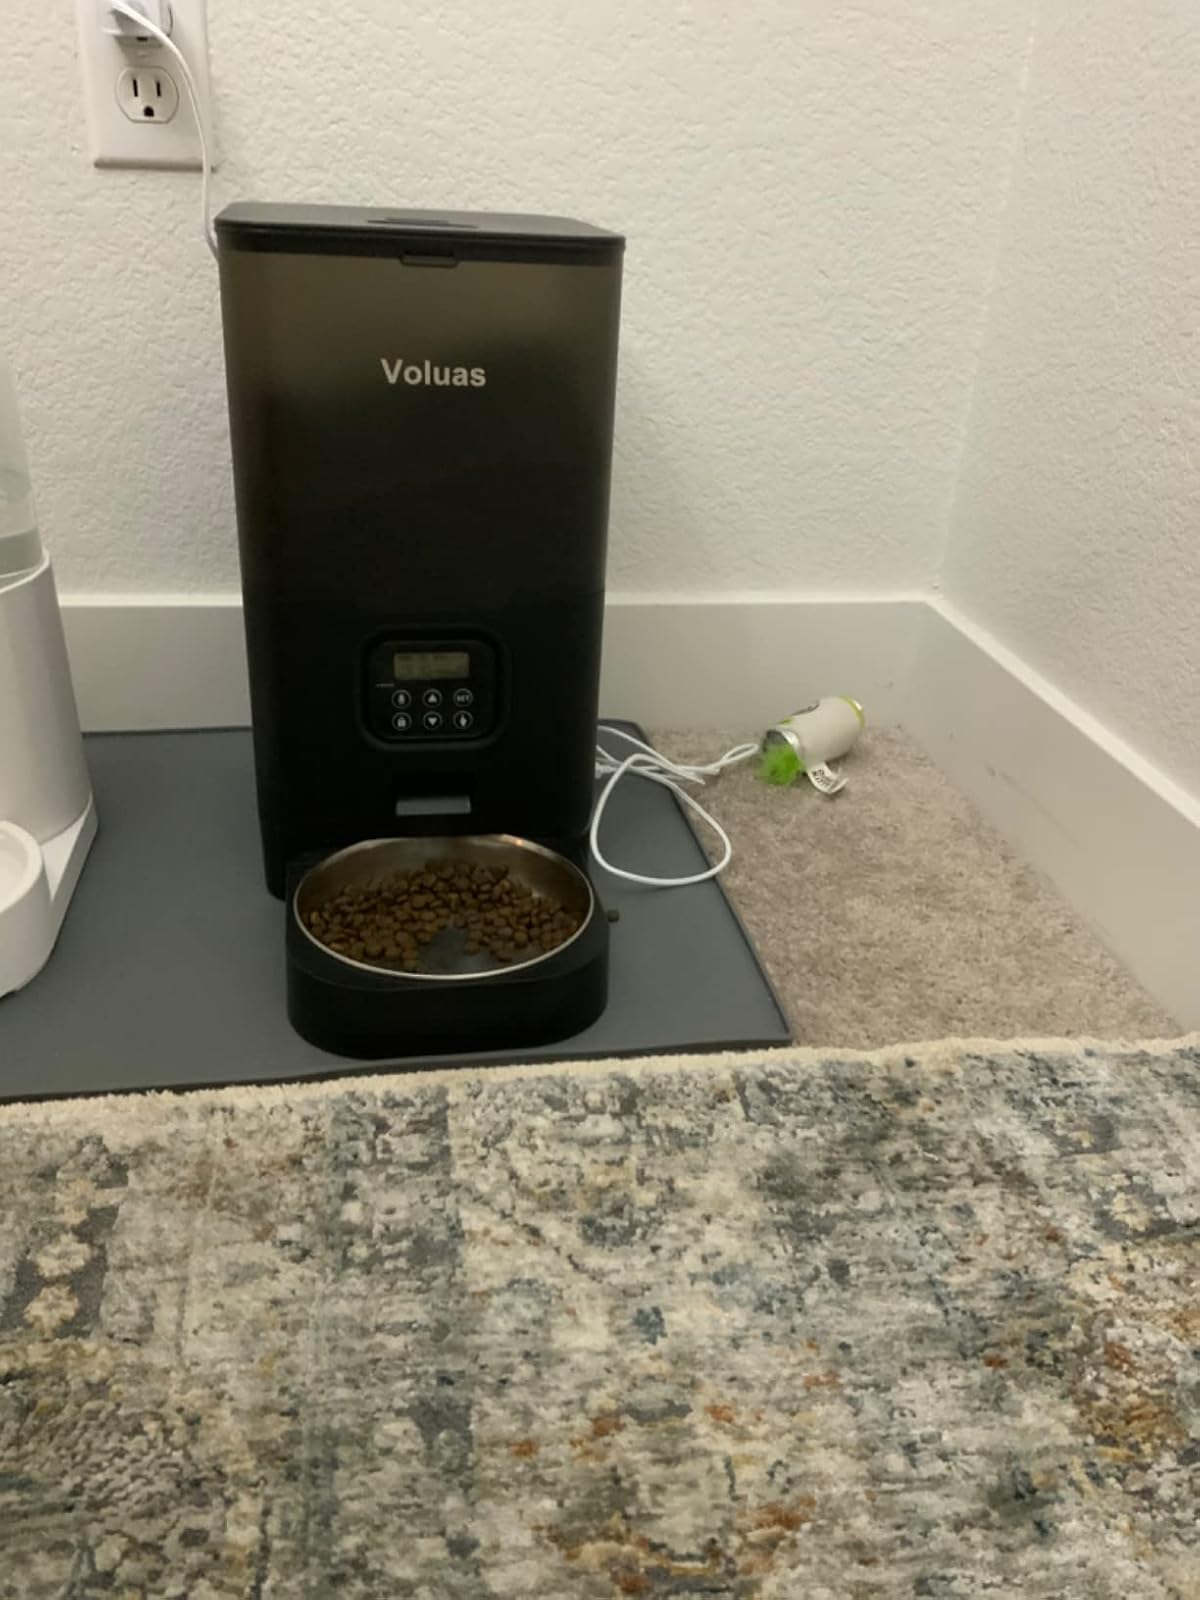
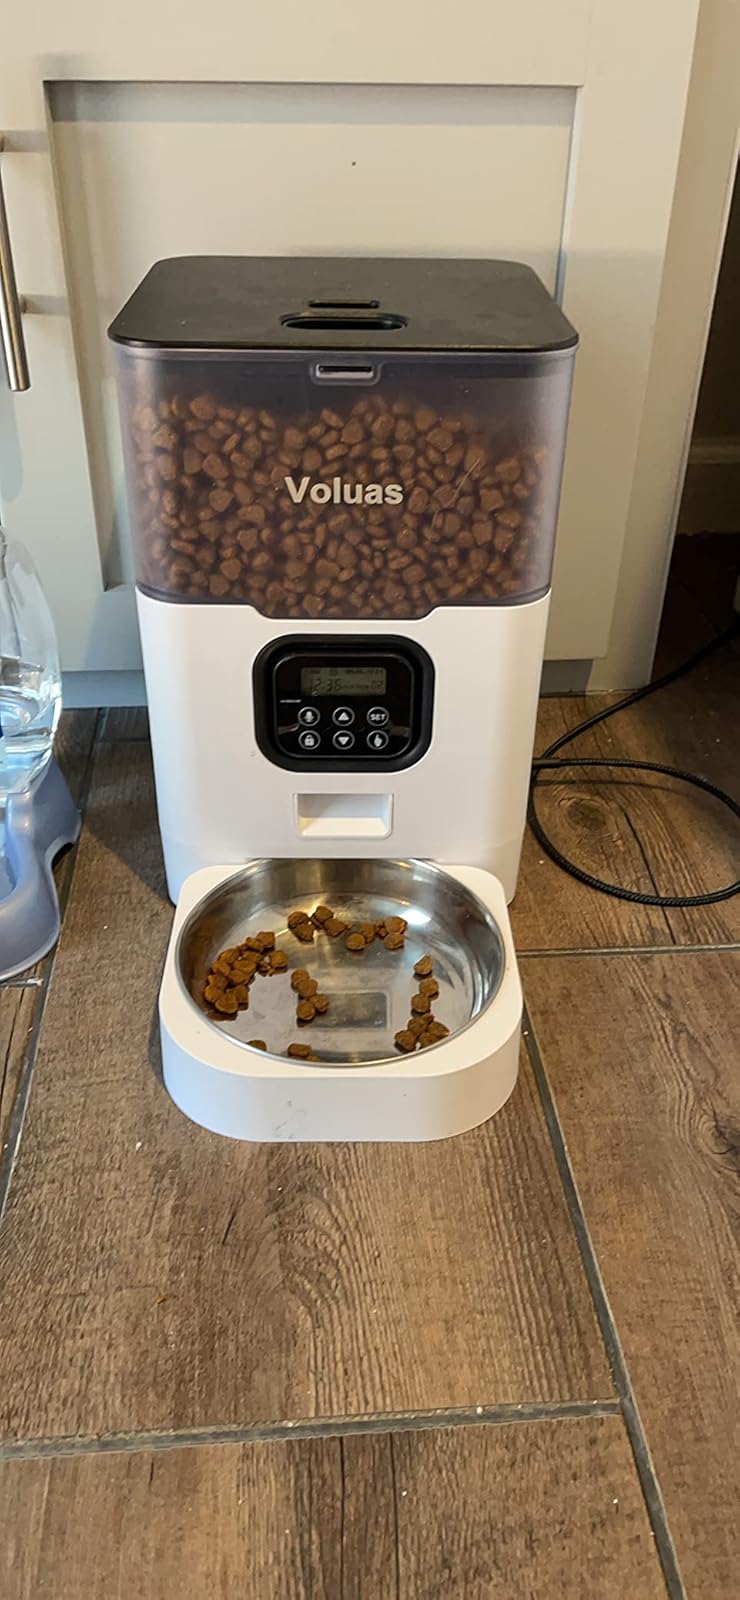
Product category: items_feeder
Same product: no